Montréal Mission

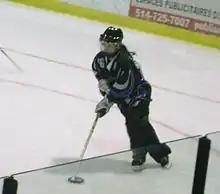
Stéphanie Séguin, 2004 forward

The Montreal Mission have competed against a number of other NRL teams including the Bourassa Royal, Cambridge Turbos, Calgary RATH, Rive-Sud Révolution, and the Atlantic Attack.